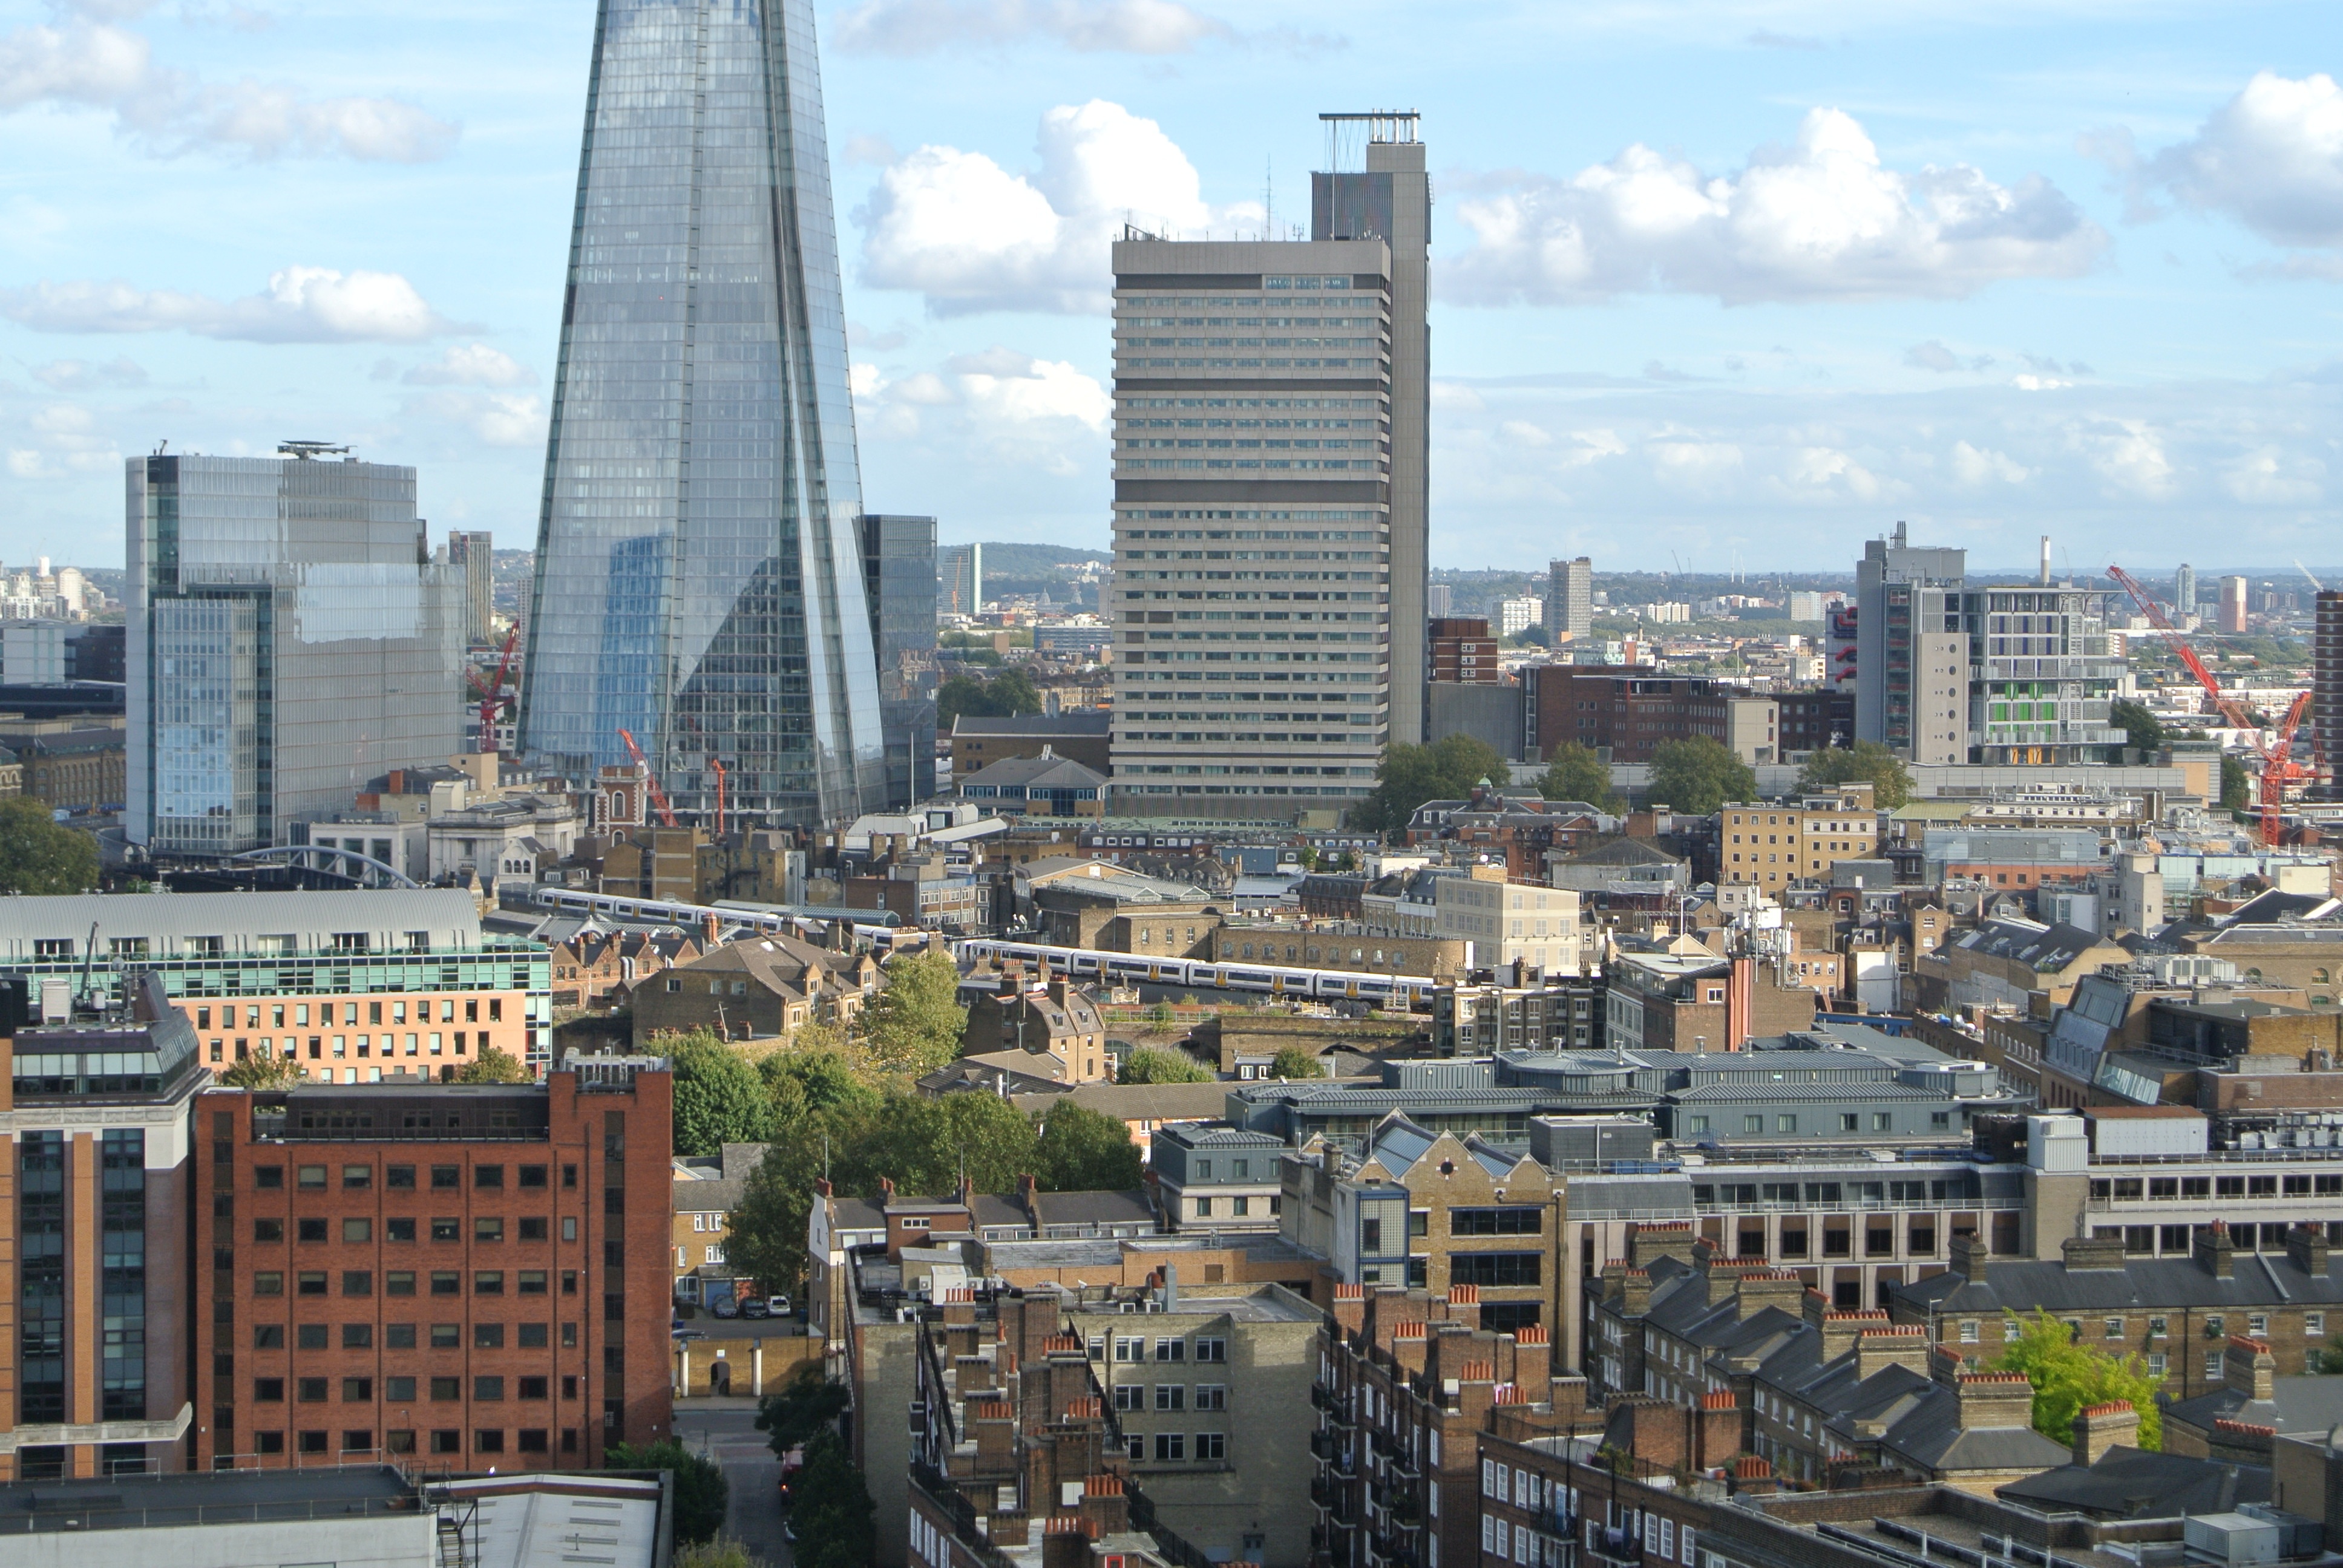
skyline, rail, city, skyscraper, urban, cityscape, panorama, downtown, tower, landmark, tower block, london, metropolis, neighbourhood, bird's eye view, aerial photography, urban area, residential area, geographical feature, human settlement, metropolitan area